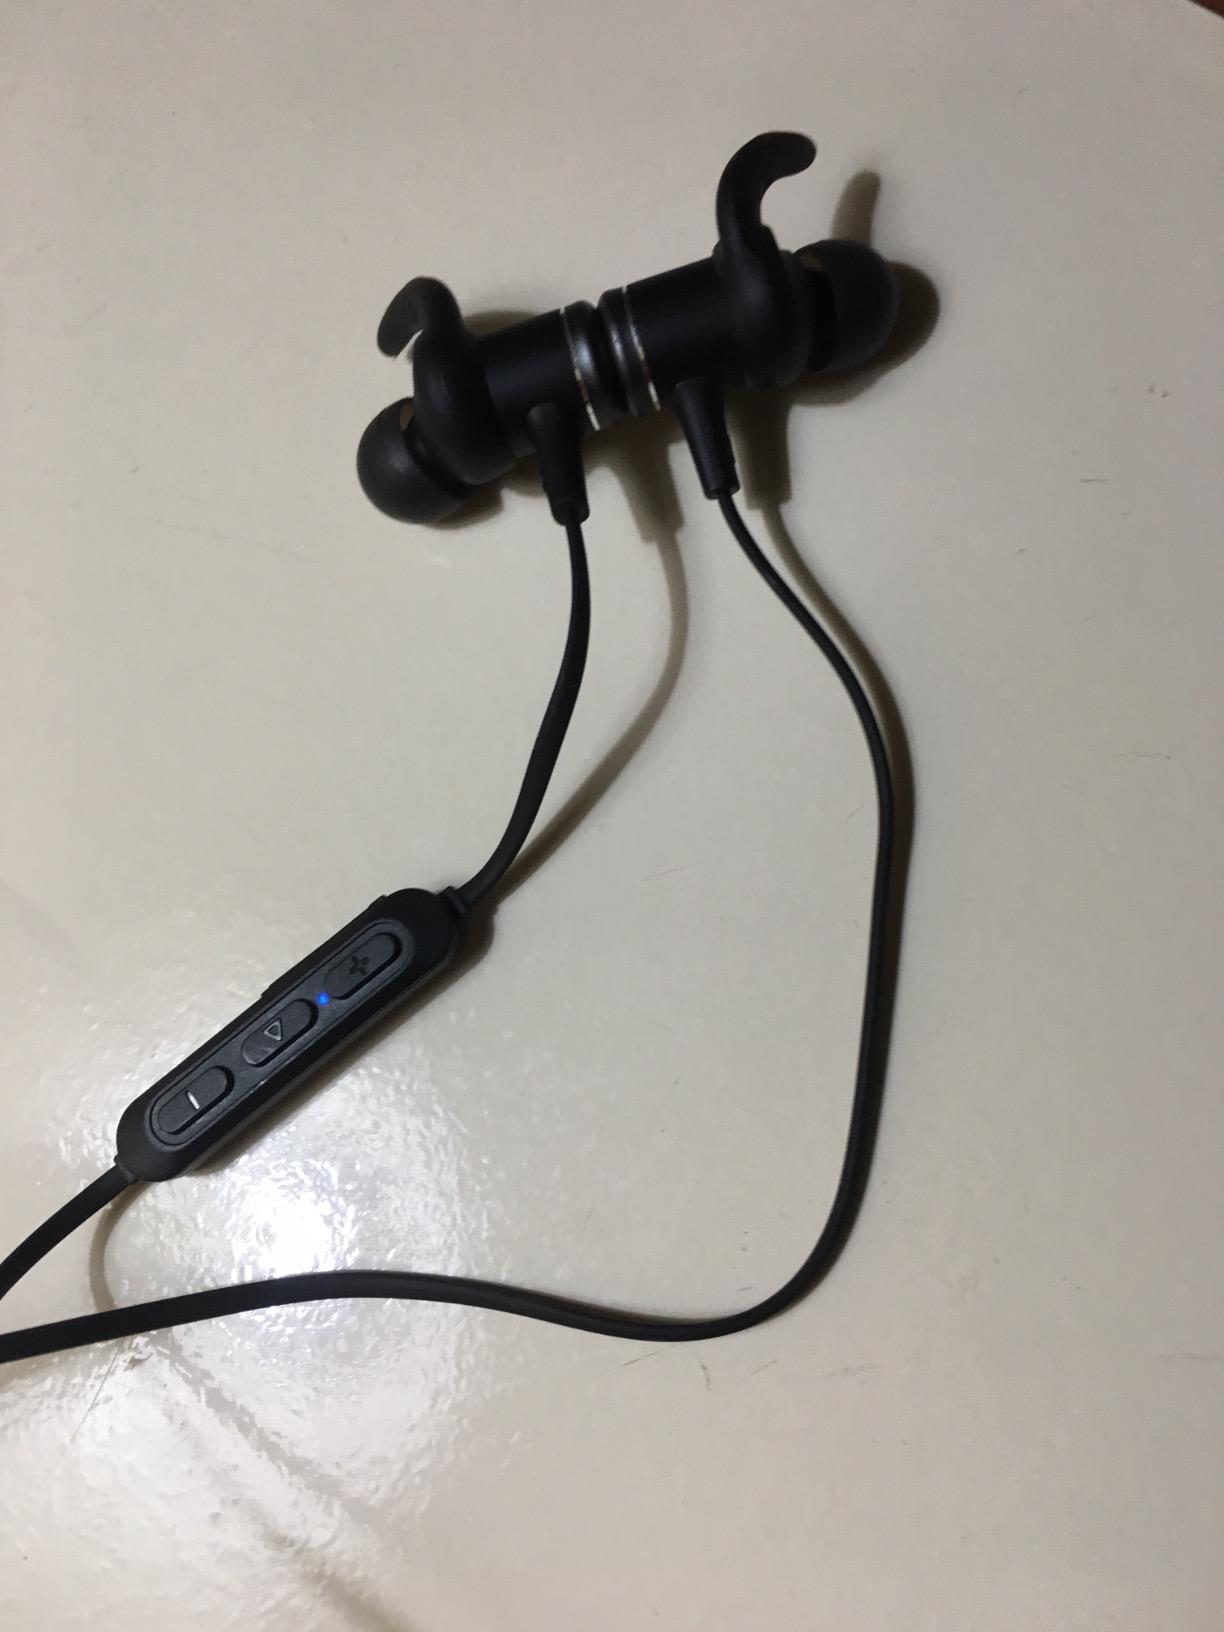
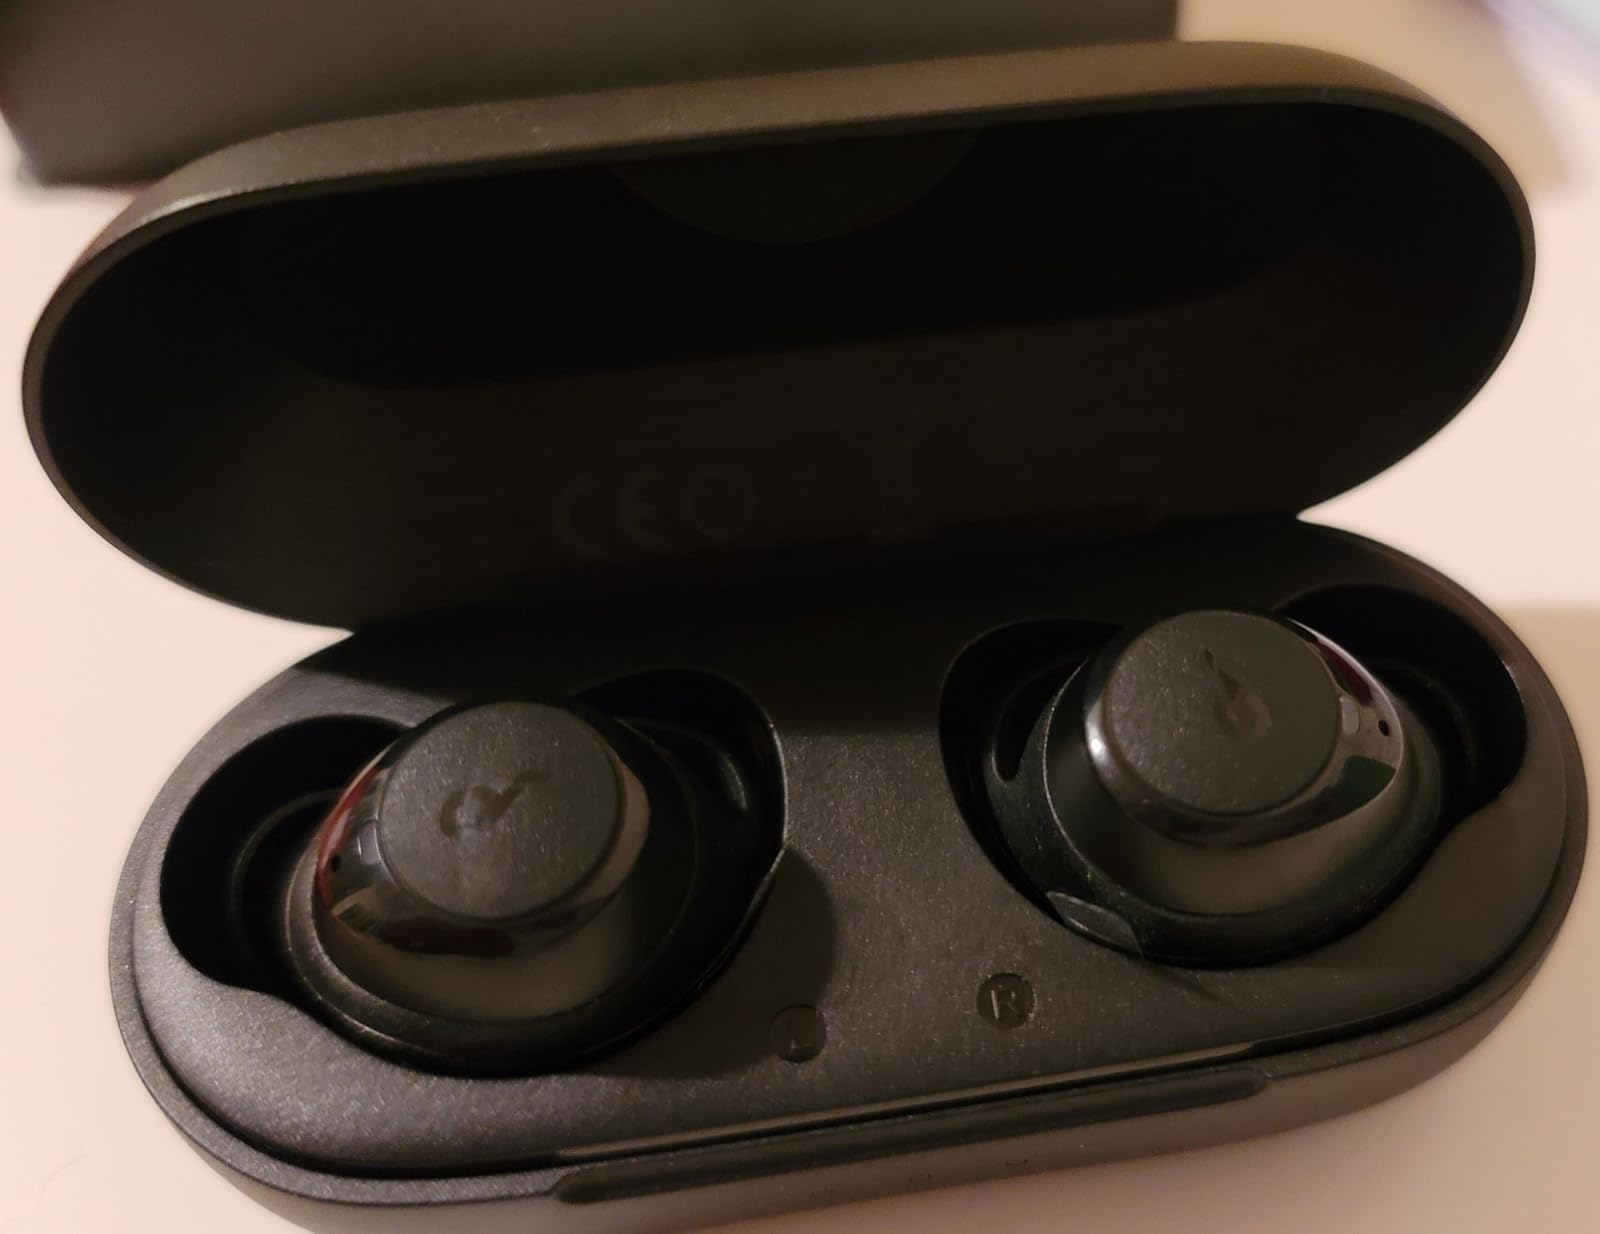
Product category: earbuds
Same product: no